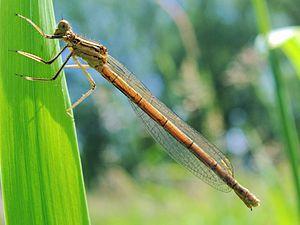
Platycnemis, taxon qui désigne les Pennipattes, est un genre d'insectes odonates de la famille des Platycnemididae.